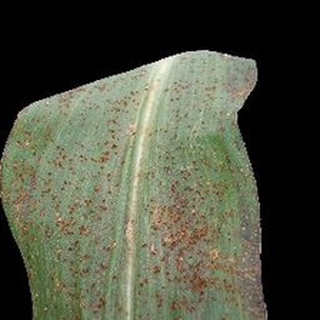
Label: corn_common_rust